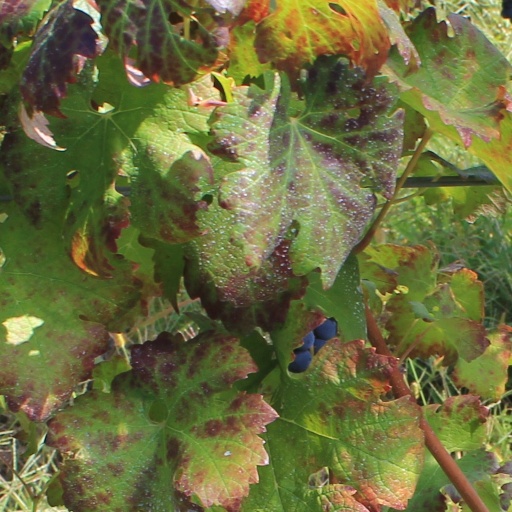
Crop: grape